The Eiger Sanction (film)

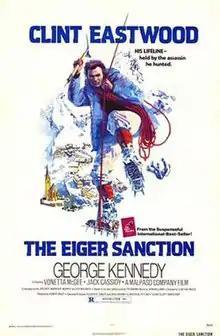
Theatrical release poster by John Alvin

The Eiger Sanction is a 1975 American action film directed by and starring Clint Eastwood. Based on the 1972 novel "The Eiger Sanction" by Trevanian, the film is about Jonathan Hemlock, an art history professor, mountain climber, and former assassin once employed by a secret government agency, who is blackmailed into returning to his deadly profession for one last mission.